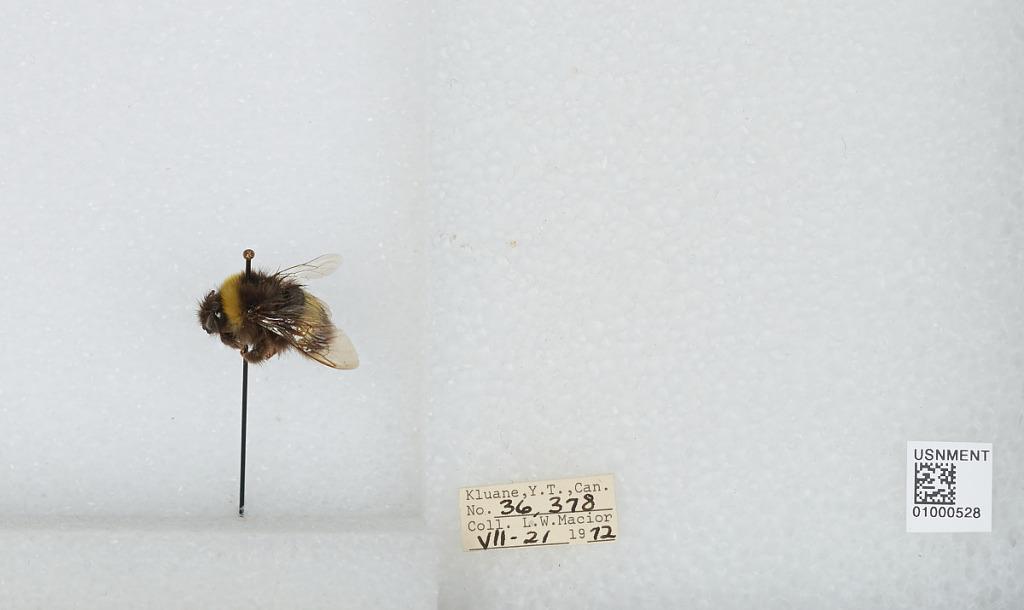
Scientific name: Bombus (Bombus) lucorum (Linnaeus)
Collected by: L. Macior
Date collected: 1972-7-21
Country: Canada
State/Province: Yukon Territory
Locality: Kluane National Park and Reserve
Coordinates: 60.6194, -138.331